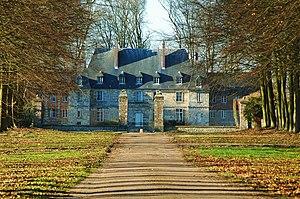
Ermenouville est une commune française située dans le département de la Seine-Maritime en région Normandie.
Cet article recense les monuments historiques de l'arrondissement de Dieppe, dans le département de la Seine-Maritime, en France.